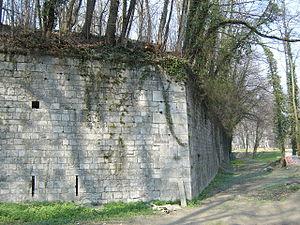
Rempart près de l'immeuble Le Forum, Grenoble
Dans la construction, le terme de barbacane recouvre plusieurs significations.